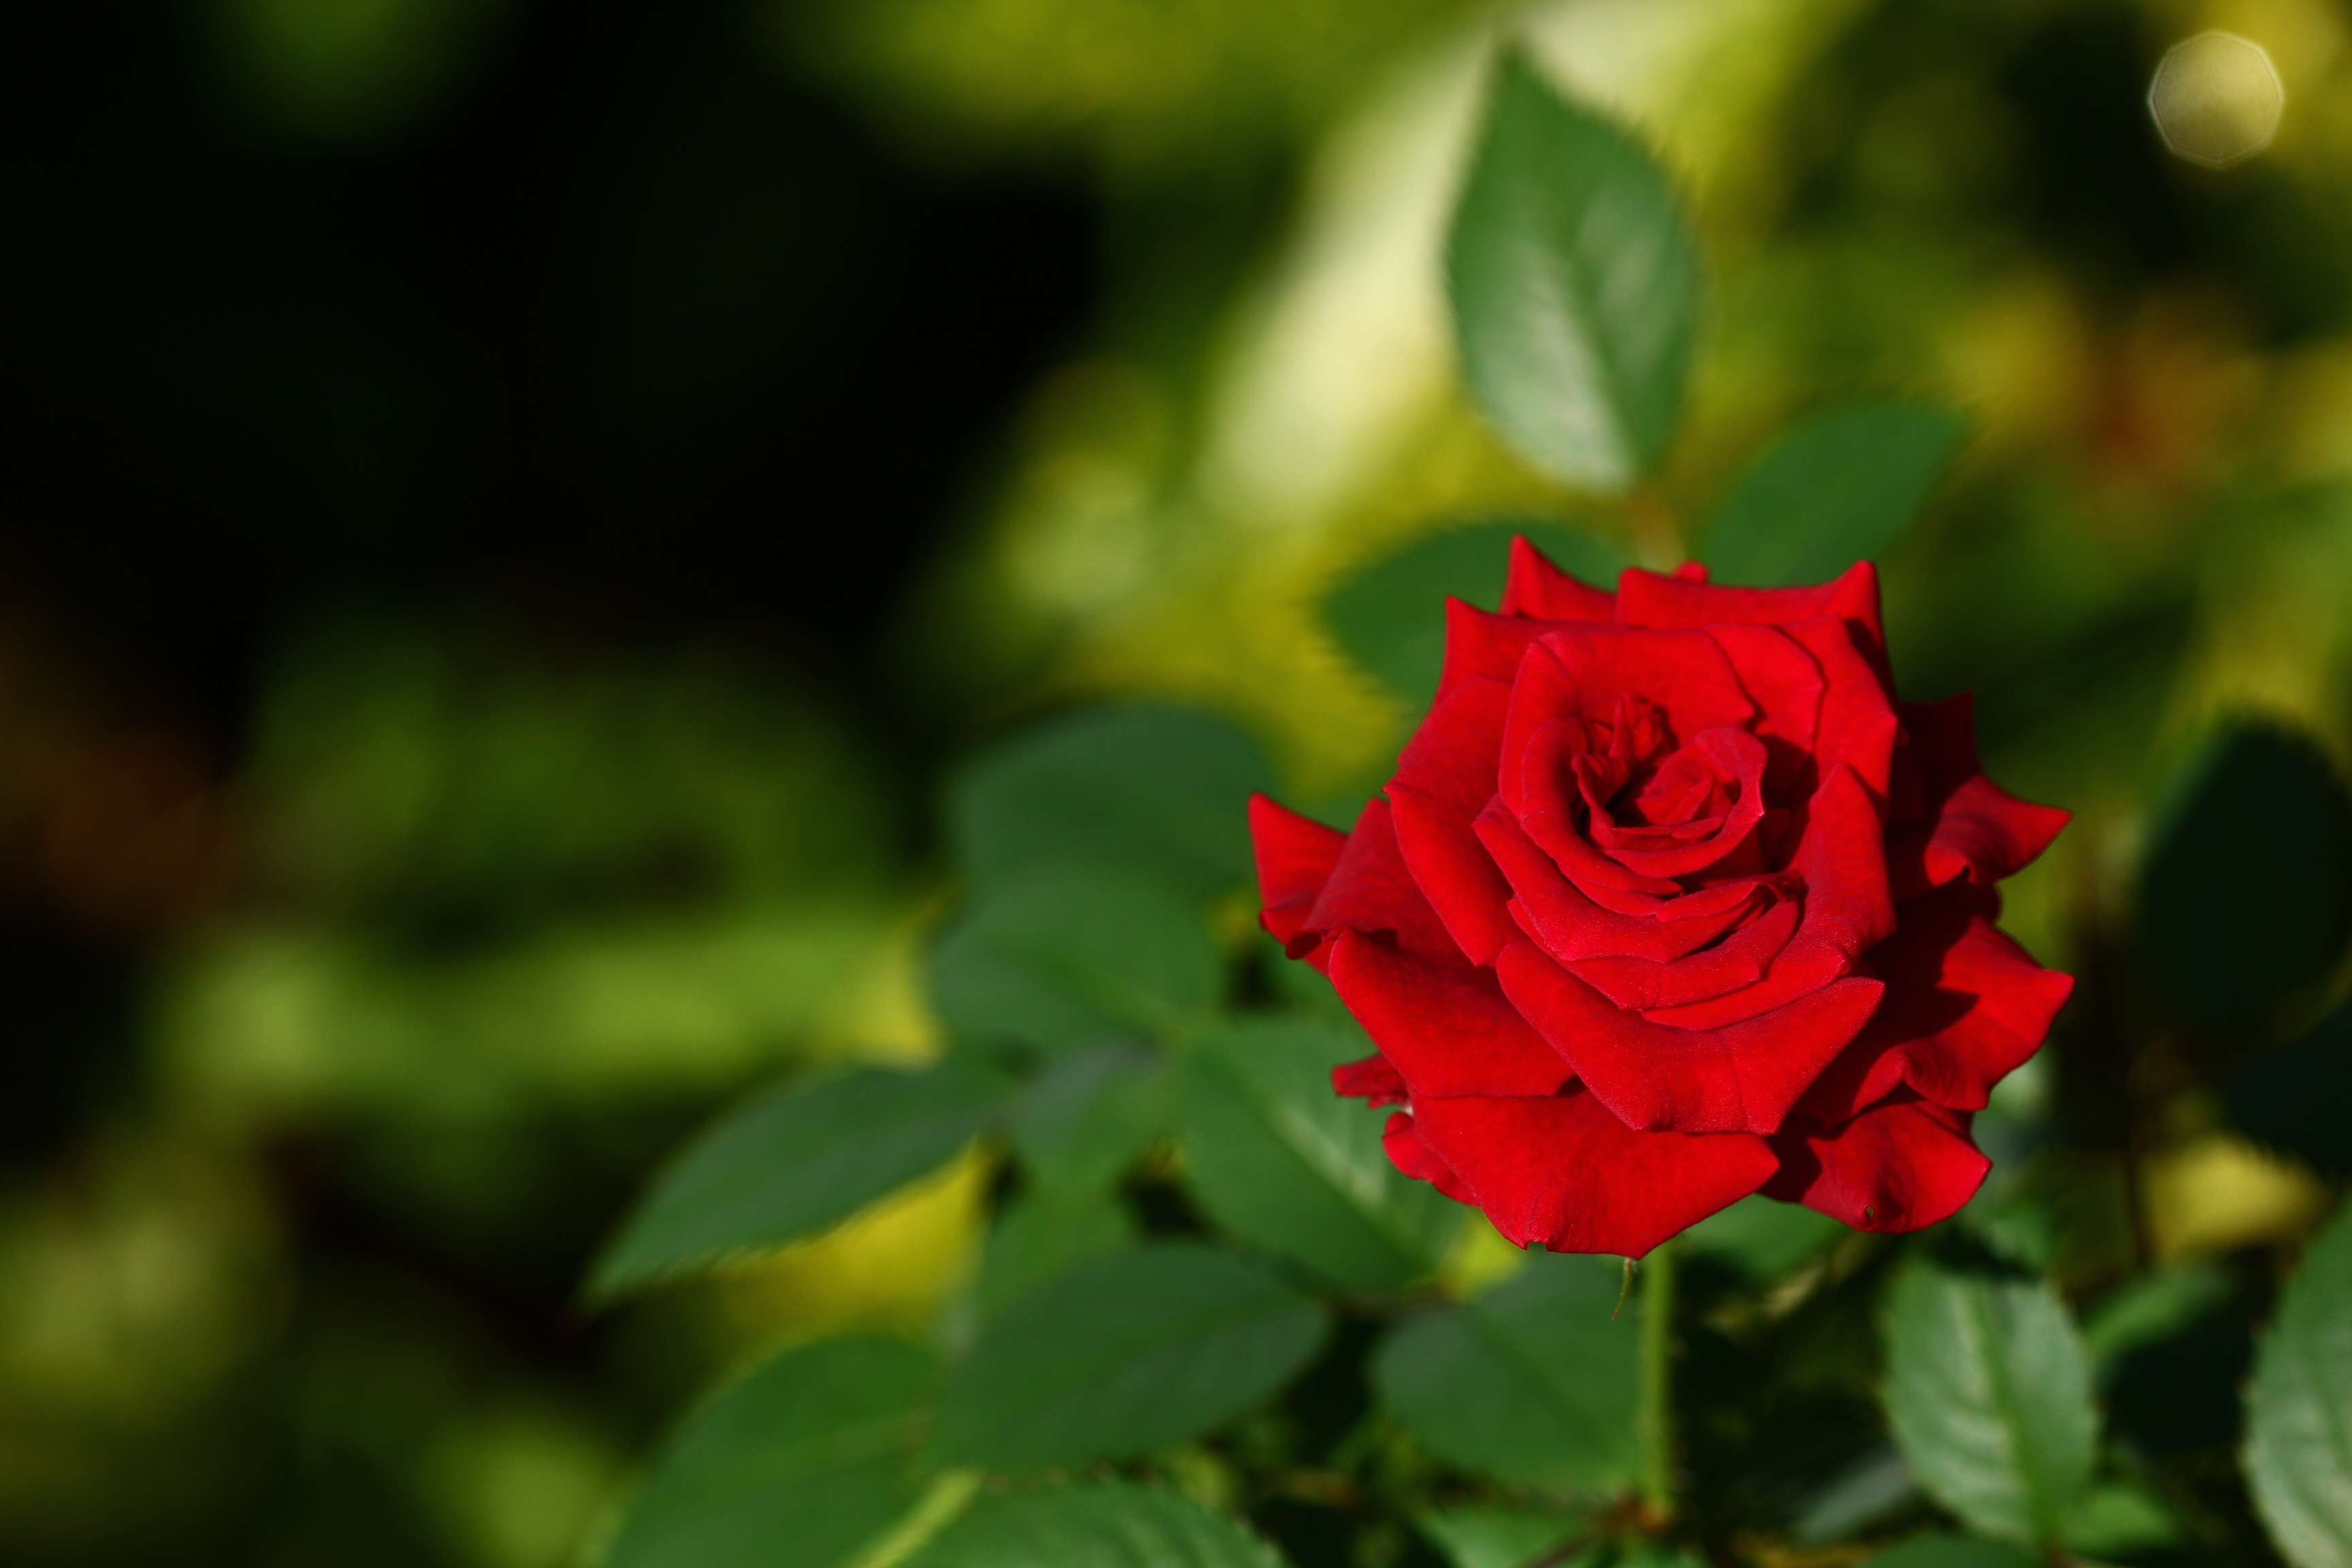
nature, plant, leaf, flower, petal, social, love, rose, green, red, romance, romantic, botany, flora, red rose, message, macro photography, flowering plant, garden roses, rose family, plant stem, land plant, rose order